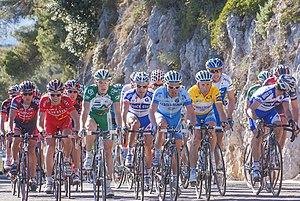
Davide Rebellin, col d'Eze Paris-Nice 2008
Paris-Nice est une course cycliste à étapes professionnelle française. Créée en 1933, elle est organisée par Amaury Sport Organisation. Elle a lieu au mois de mars pendant huit jours, ce qui en fait la première course par étapes majeure de l'année en Europe. La course commence généralement par un prologue dans la région parisienne et se termine avec une dernière étape à Nice ou sur le Col d'Èze qui surplombe la ville. La compétition est surnommée la « Course au soleil », car elle a lieu dans la première moitié de mars, commençant généralement dans des conditions froides et hivernales dans la capitale française avant d'atteindre le soleil de printemps sur la Côte d'Azur. Le parcours vallonné dans les derniers jours de course favorise les puncheurs-grimpeurs. L'épreuve se déroule en partie en même temps que Tirreno-Adriatico.
La course cycliste à étapes Paris-Nice a eu lieu du 9 au 16 mars 2008. L'épreuve fait partie de l'UCI Europe Tour 2008.
Davide Rebellin, né le 9 août 1971 à San Bonifacio, est un coureur cycliste italien réputé pour ses talents de coureur de classiques, avec trois victoires sur la Flèche wallonne et un triplé sur les ardennaises de 2004. Coureur très régulier, il est également très convaincant dans des courses par étapes telles que le Paris-Nice qu'il a remporté en 2008 et Tirreno-Adriatico qu'il gagne en 2001. A noter qu'il est également le recordman de participations au Tour de Lombardie puisqu'il s'y est aligné à 16 reprises. Il est suspendu après avoir été contrôlé positif à l'EPO CERA lors des JO de Pékin. Il est néanmoins blanchi le 30 avril 2015 par le tribunal de Padoue, en raison de vices de procédure. Il est membre de l'équipe Meridiana Kamen.